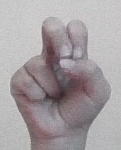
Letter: gaaf